Tsuyokiss

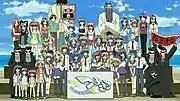
The entire Tsuyokiss Cool×Sweet crew

"Tsuyokiss"'s first appearance was in the form of a visual novel video game for the PC developed by Candy Soft and released on August 26, 2005. Like many games in this genre, it was first made as an eroge. Later, a PS2 version with no sexual content was developed. It was released on August 1, 2006, entitled "Tsuyokiss ~Mighty Heart~". On December 15, 2006, "Minikiss ~Tsuyokiss Fan Disc~" was released by Candy Soft.